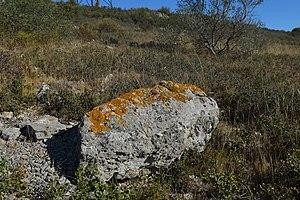
et article présente la liste des sites mégalithiques de l'Hérault, en France.